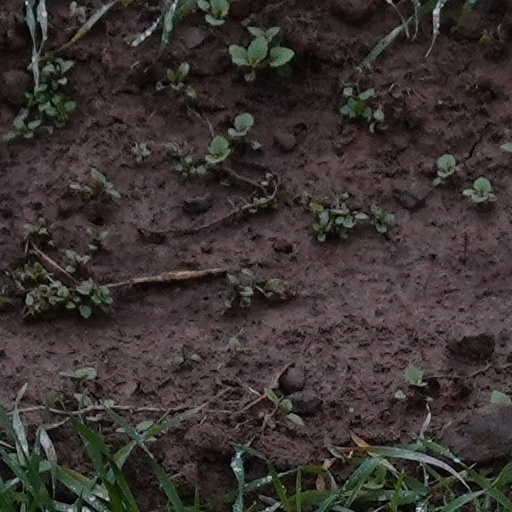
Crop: wheat